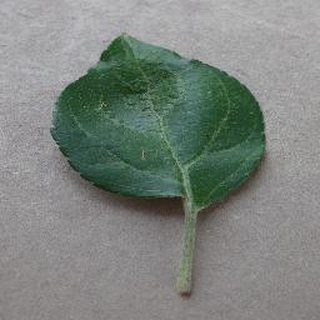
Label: healthy_apple